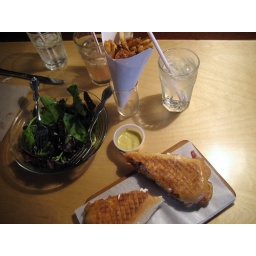
bacon, goat cheese and tomato panini,. mixed greens salad, frites fried in duck fat with curried mayo. YUM